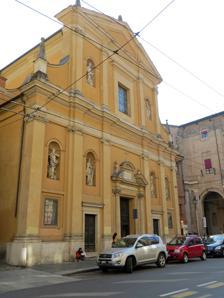
Building: San Vitale, Parma
Country: Italy
Year built: 1651
Facade of Church San Vitale is a Baroque style, Roman Catholic church located in central Parma , region of Emilia Romagna, Italy . it stands just east of the Palazzo del Comune and Piazza Garibaldi. History A religious building at the site existed in the 9th century, dedicated to San Vitale , tradition holds it was founded by King Pepin of Italy . The present layout dates to a reconstruction that took place from 1651 to 1658 by the architect Cristoforo Rangoni , also called Ficarelli. Domenico Valmagini reinforced the dome in 1676. In 1913, the property was appropriated by the town. The façade was decorated by the sculptor Felice Pascetti and has six statues attributed to Pietro Sbravati depicting Saints Vitalis and Valeria above, with Valeria's bride and children under the external sides, as well as Saints Gervasius and Protasius , and in the niches Saints Gregory Magnus and Ambrose. Interior decoration Monumento Beccaria The first chapel on the right has a painting of the Charity of San Carlo Borromeo by Mauro Oddi . The second chapel on the right has a Madonna di Caravaggio by Carlo Francesco Nuvolone . The 3rd chapel on the right has a Saints Anthony, Francis Xavier, and Virgin with Child . Over a door is a large canvas depicting St Gregory praying for Souls in Purgatory by Giovanni Tebaldi . In the 1st chapel on the left is a St Tiburzio Martyr forced to burn before an idol by Clemente Ruta and a marble Ecce Homo by Giocondo Viglioli . In the 3rd chapel on the left is a Meeting of St Francis of Paola with King Louis XI of France at Ambois by Gaetano Callani . The altar in polychrome marble was designed by Pietro Righini, with statuary sculpted by Moggiani. The main altarpiece in the church now was painted Michele Plancher . Originally, the church had a large work by Sebastiano Ricci , but this was looted by Napoleon's armies. The frescoes in the Sanctuary and the ceiling (1763) were painted by the Abbot Giuseppe Peroni ; the quadratura ornamentation (1760) was completed by Gaspare Bazzani and Antonio Betti . The first chapel on the right is dedicated to the Holy Virgin of Constantinople or the Virgin of Deliverance ( Madonna del Riscatto ); the stucco decoration was completed in 1669 by Luca and Domenico Reti (or Reddi). The second chapel has a 17th-century altarpiece depicting Phillip Neri meets St Felice Cappuccino at Montecavallo by Giovanni Battista Caccioli . The fourth chapel has an altarpiece depicting the Charity of San Carlo Borromeo by Mauro Oddi . The church had a copy, painted by Rondani , made of its former masterpiece, Adoration of the Child by Correggio . There was also a Santa Cecilia attributed to Girolamo Mazzola . The Assumption of the Virgin over the entrance was completed by Giovanni Gaibazzi , and donated to the church by Archduke Leopold of Austria. An urn under the main altar putatively holds the relics of St Vital's body, brought in 1648 from Rome by Gherardo III of Sissa. There is a Martyrdom of St John Nepomunk by Pietro Rubini and a Sacrifice of Isaac by a follower of Lionello Spada . Moreover, the church houses canvases by Matteo Rusca , Latino Barilli and Donnino Pozzi . References